2004–05 Philadelphia Flyers season

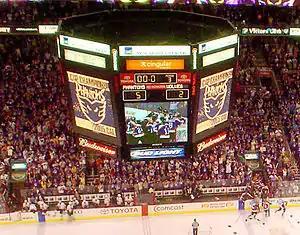
The Phantoms won their second Calder Cup on June 10, 2005.

The Flyers were affiliated with the Philadelphia Phantoms of the American Hockey League (AHL) and the Trenton Titans of the ECHL. Both teams were their league's champions.